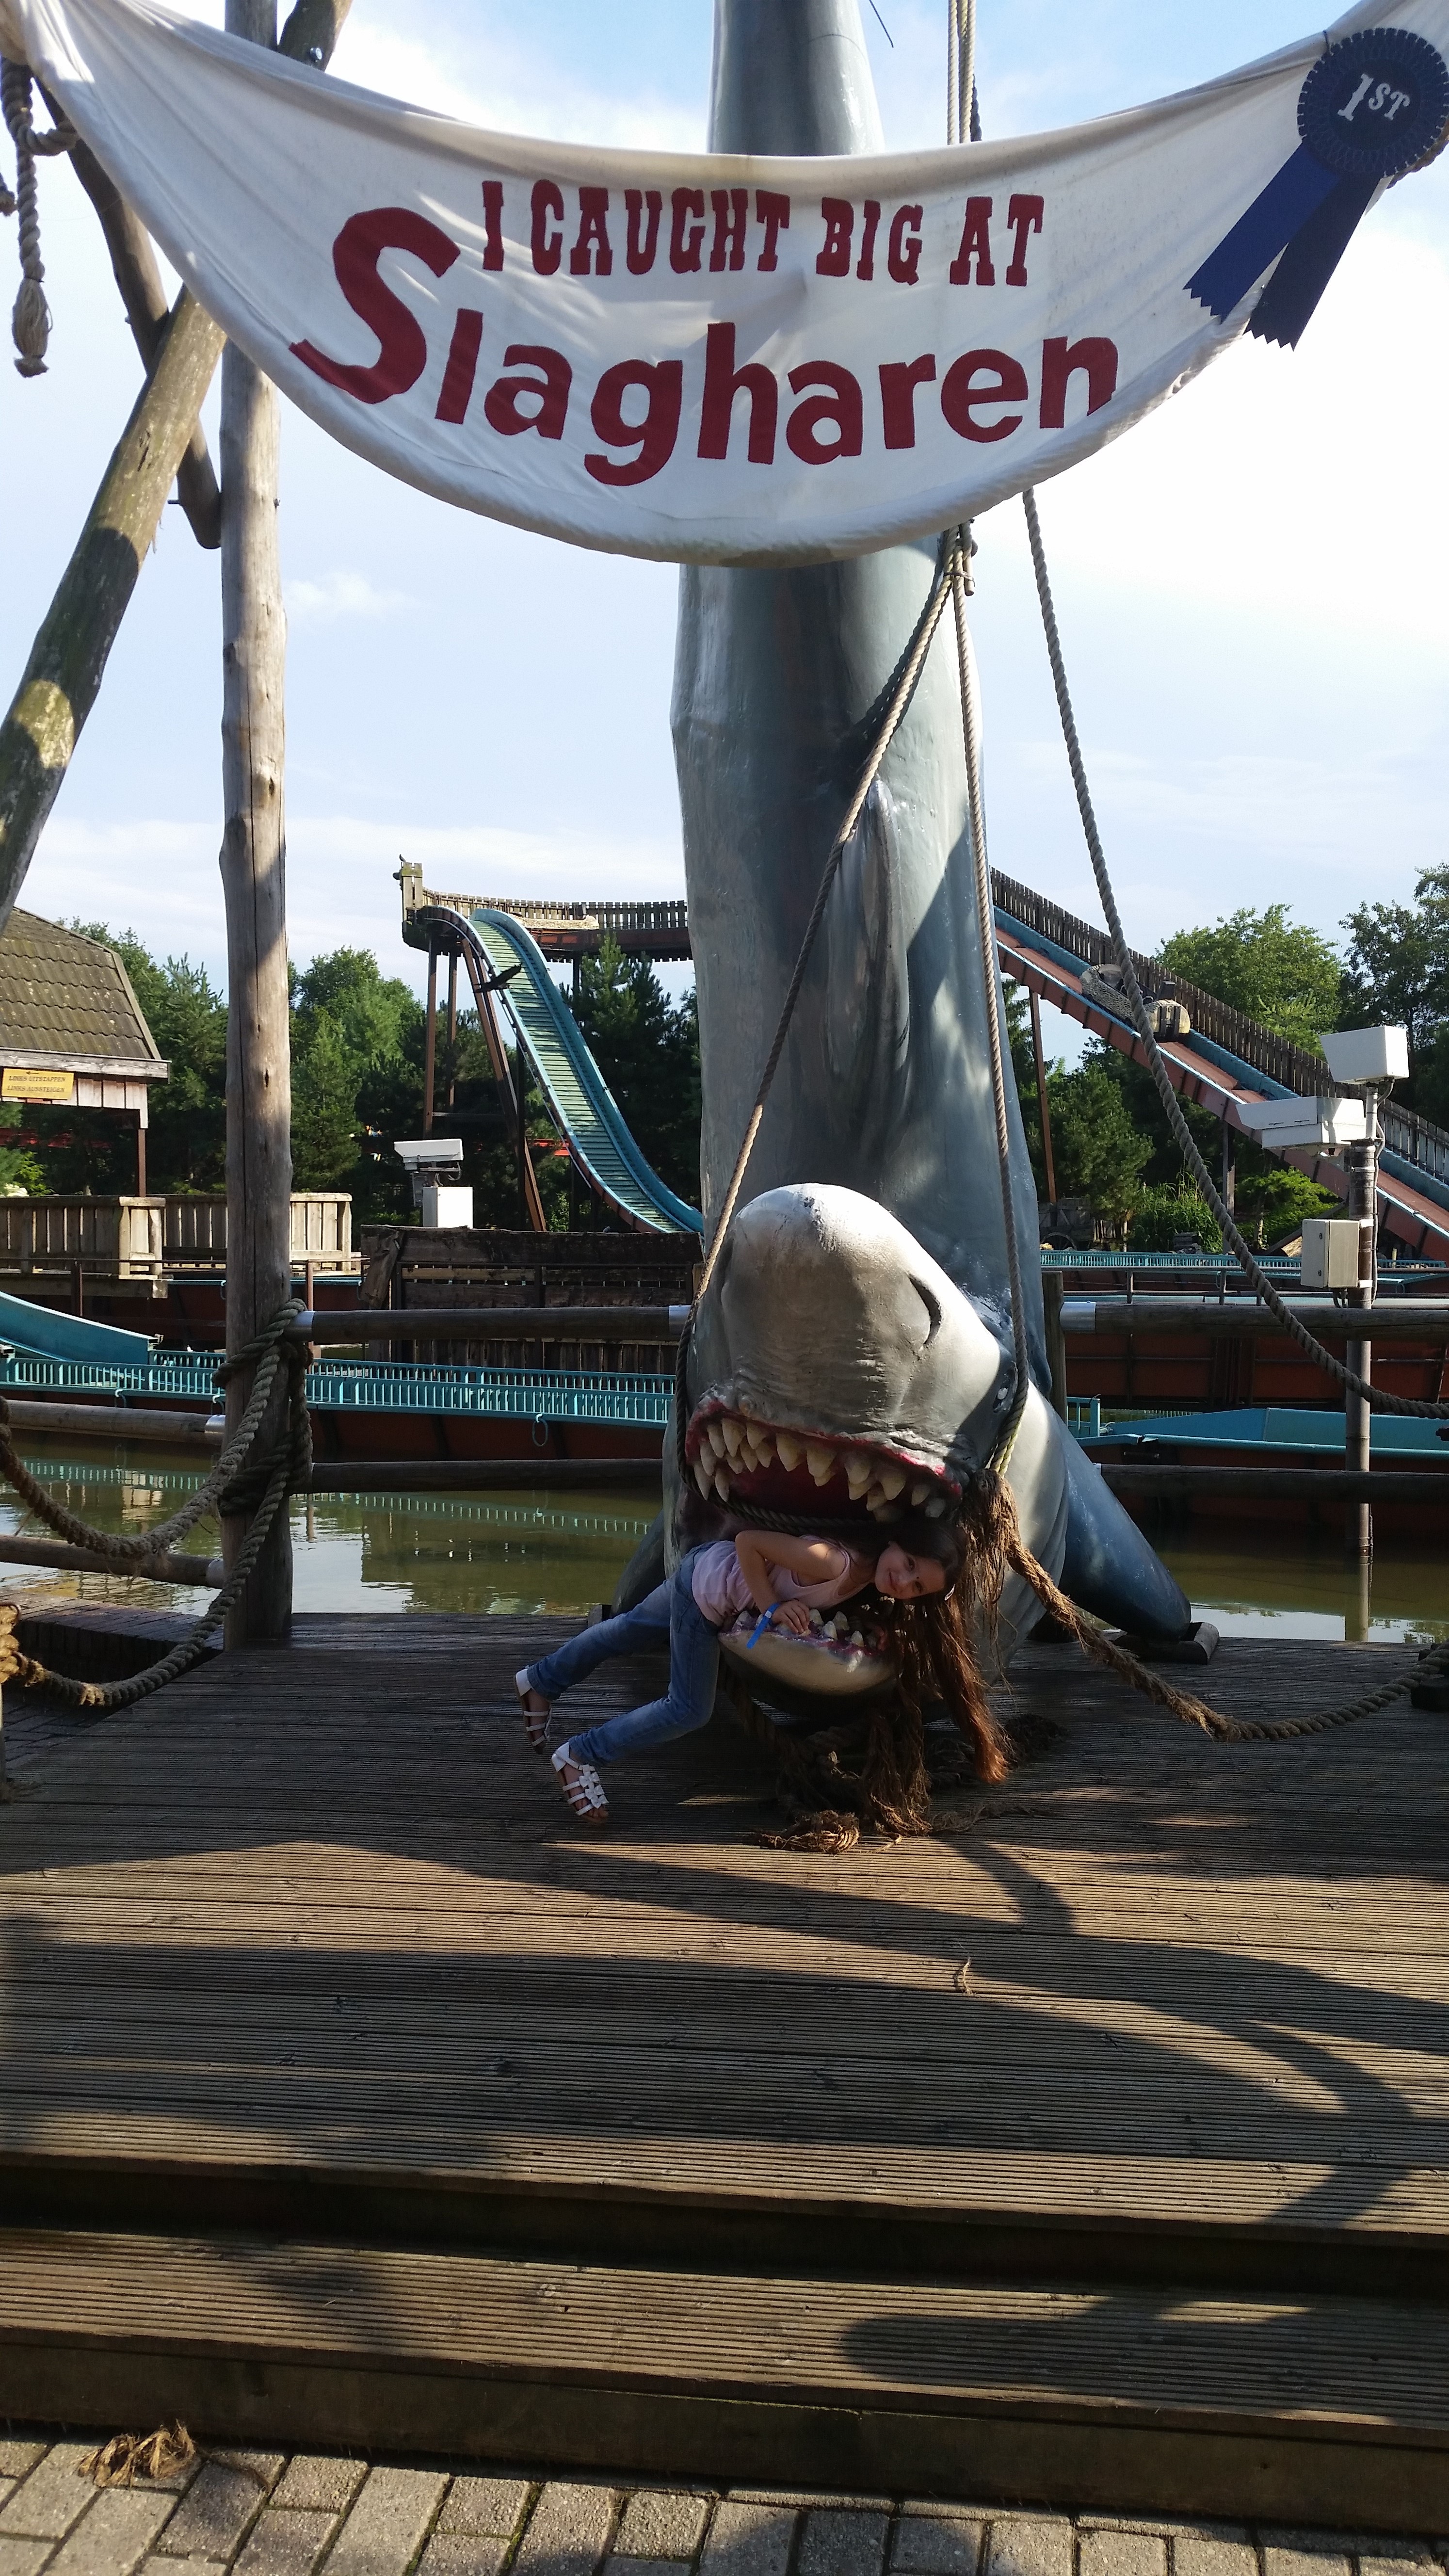
tree, girl, car, vacation, recreation, vehicle, fun, hai